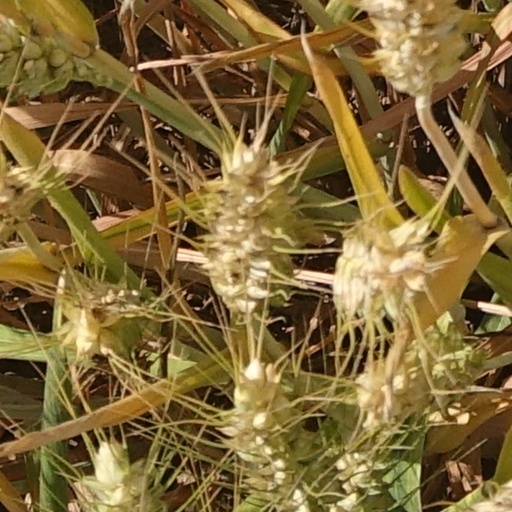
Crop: wheat